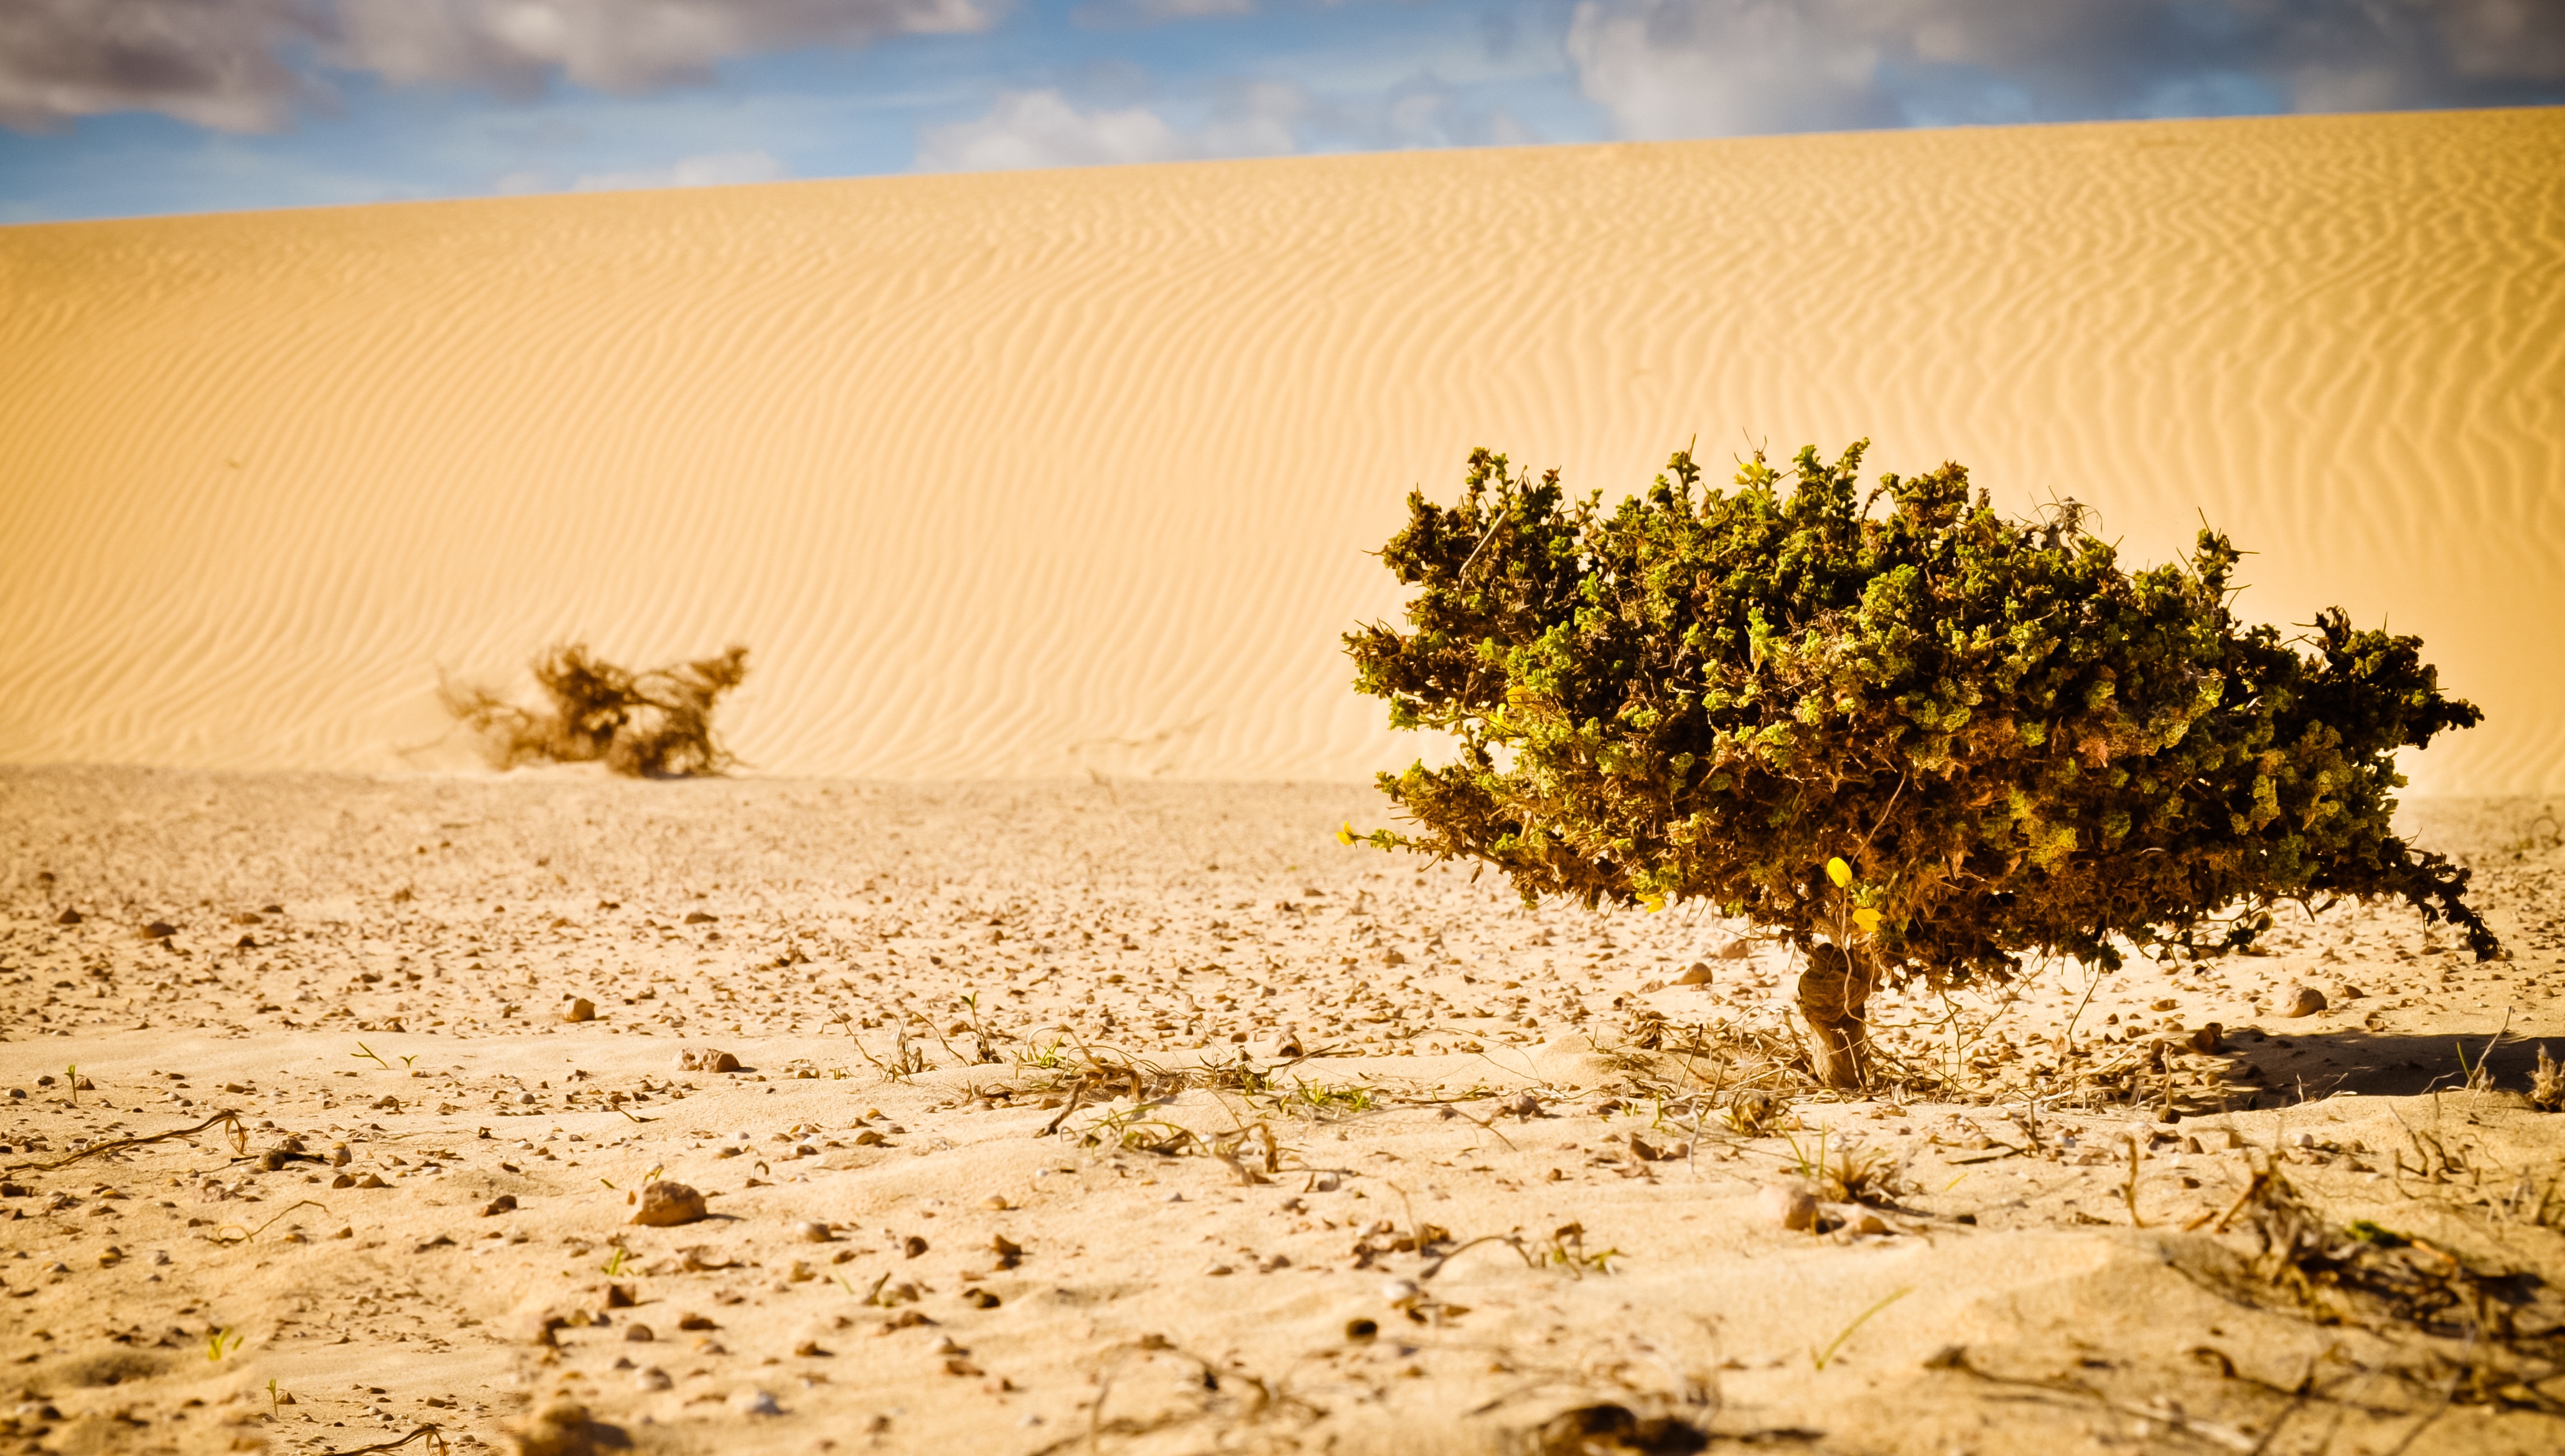
landscape, nature, sand, plant, desert, flower, soil, life, sahara, wadi, survival, landform, erg, natural environment, geographical feature, aeolian landform